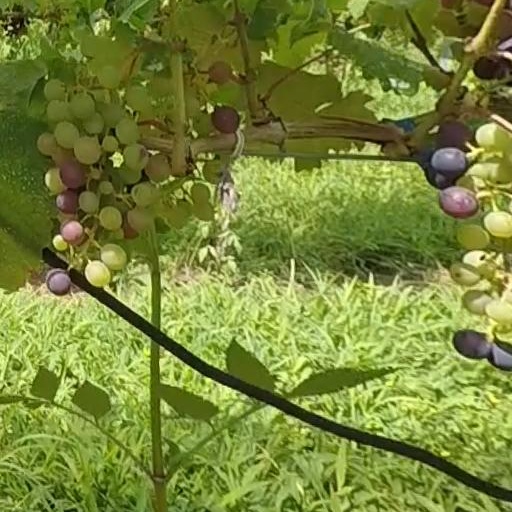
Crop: grape